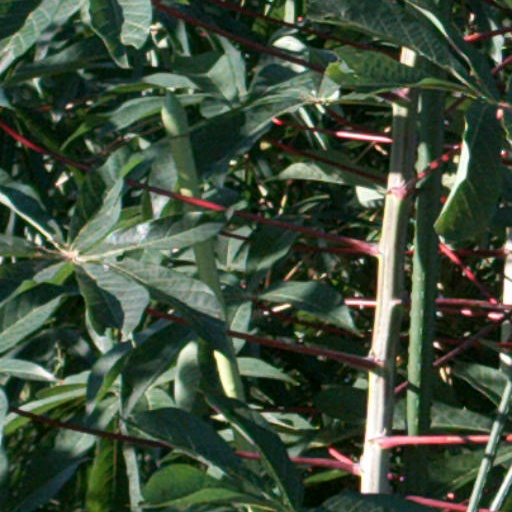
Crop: cassava